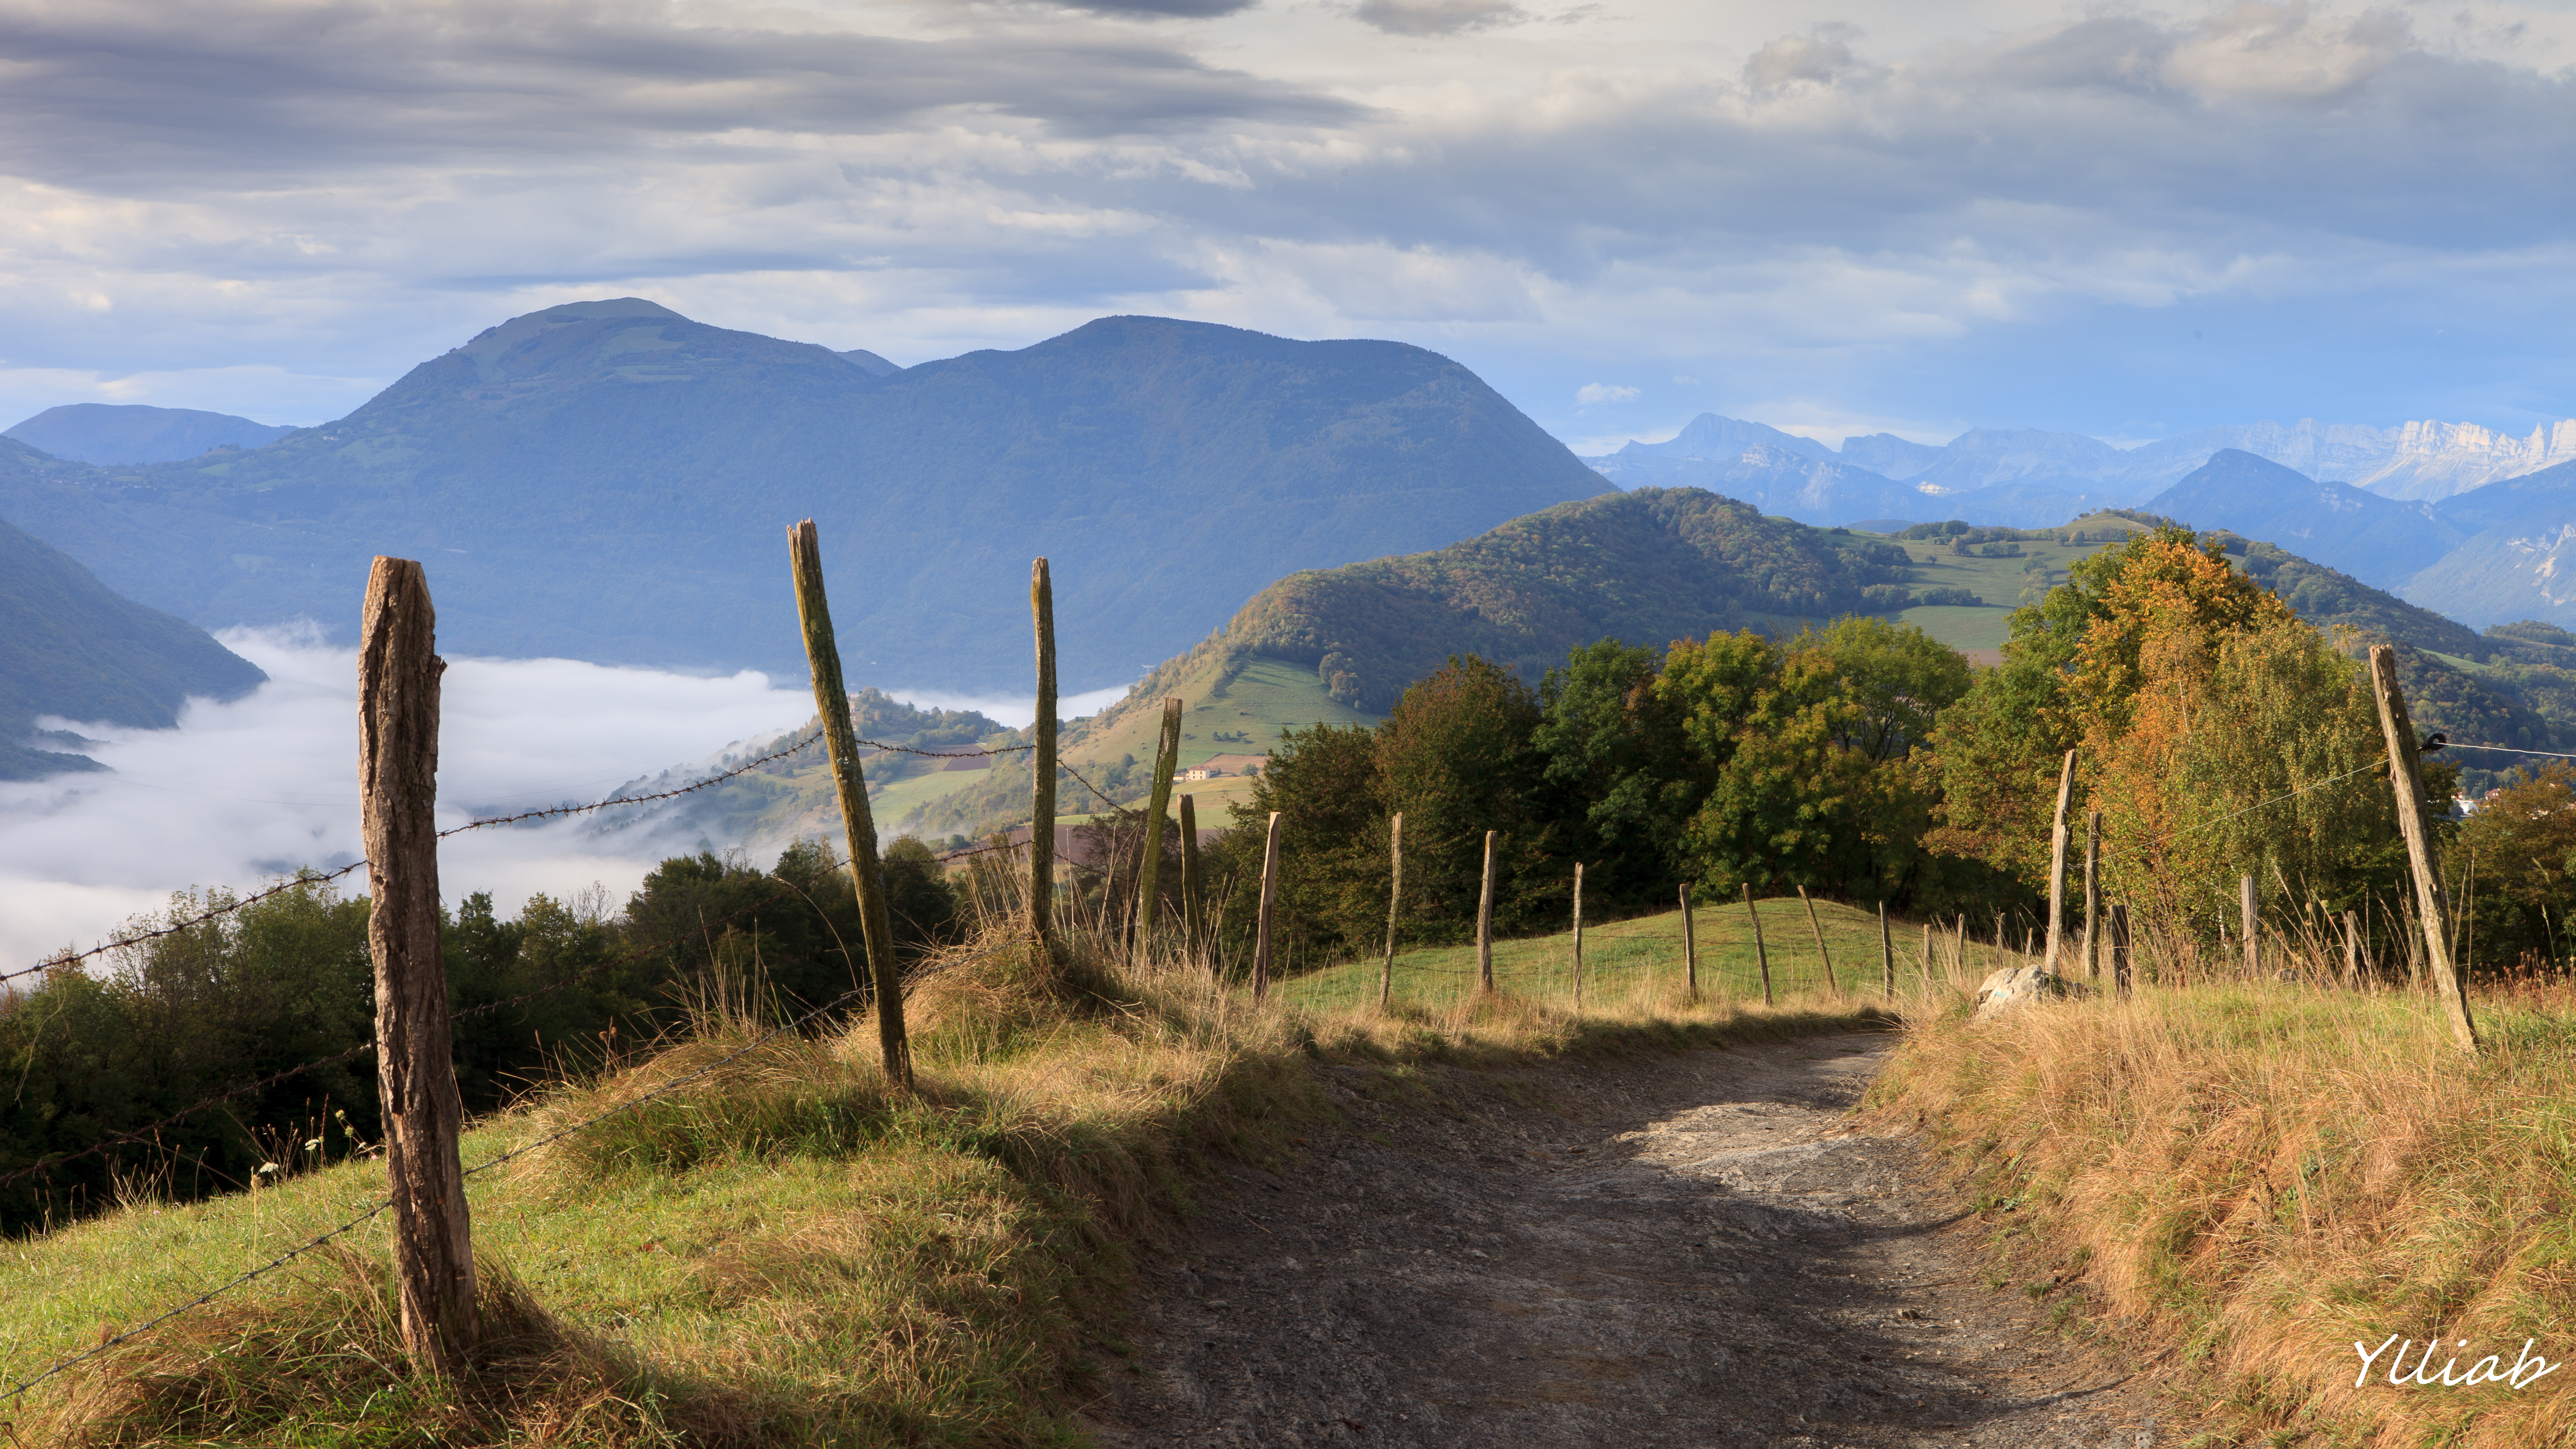
landscape, tree, wilderness, mountain, trail, meadow, hill, lake, valley, mountain range, france, canon, reservoir, ridge, paysage, french, plateau, flickrestrellas, isere, habitat, loch, ylliab, ylliabphoto, laphotographiesimple, photographe, photographie, lescretes, uriage, rural area, landform, natural environment, geographical feature, mountainous landforms